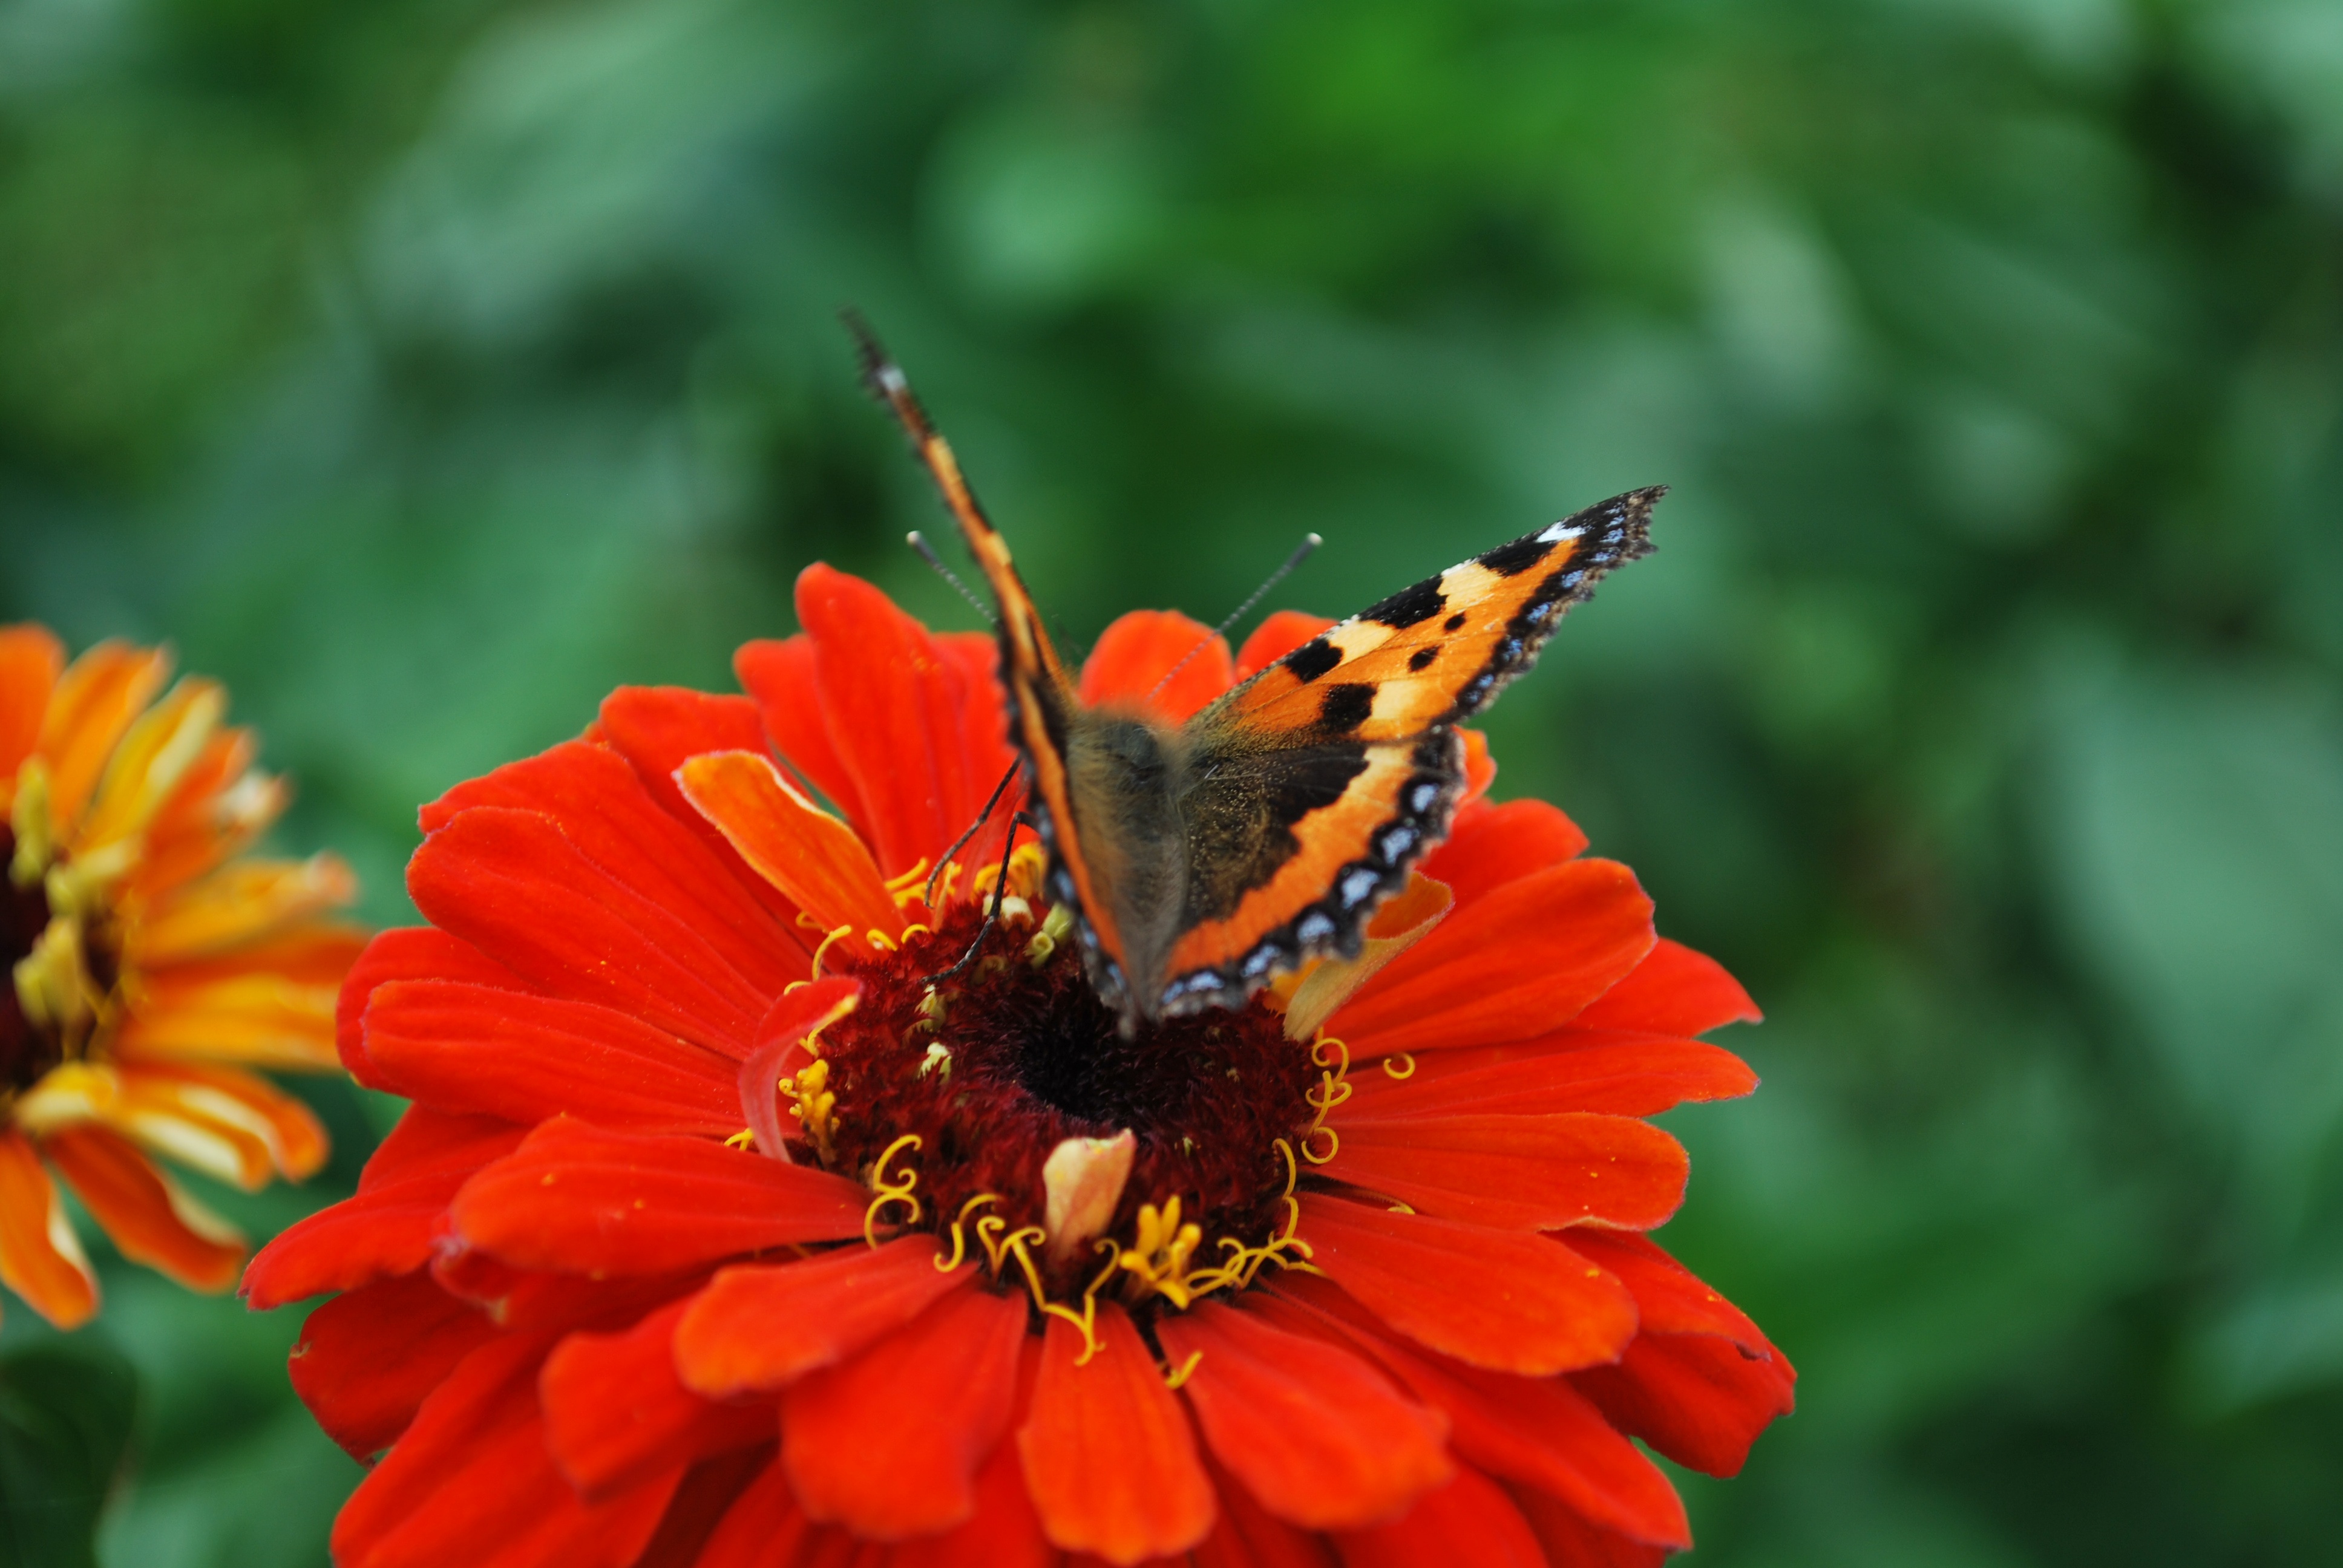
nature, blossom, plant, flower, petal, bloom, insect, macro, botany, butterfly, close, flora, fauna, invertebrate, wildflower, close up, nectar, macro photography, daisy family, pollinator, annual plant, moths and butterflies